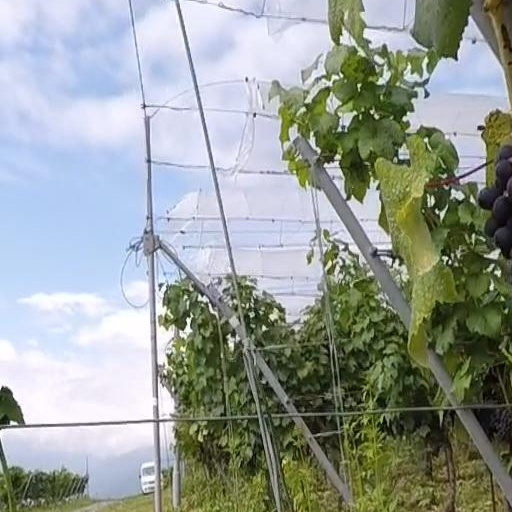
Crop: grape